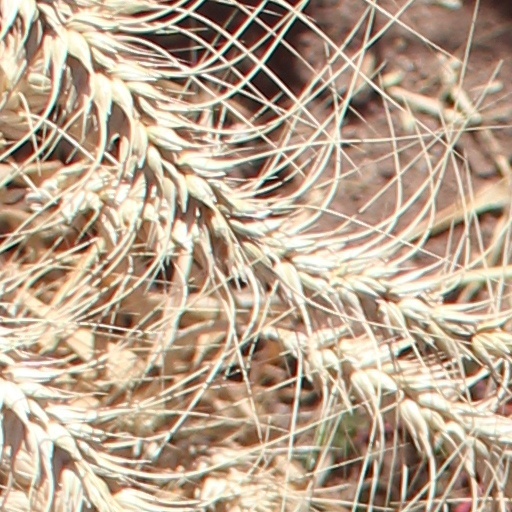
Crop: wheat